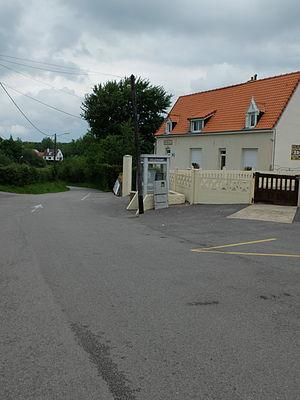
Vue de la rue de l'école de Menneville (Pas-de-Calais), avec notamment la mairie-école.
Menneville est une commune française située dans le département du Pas-de-Calais en région Hauts-de-France.